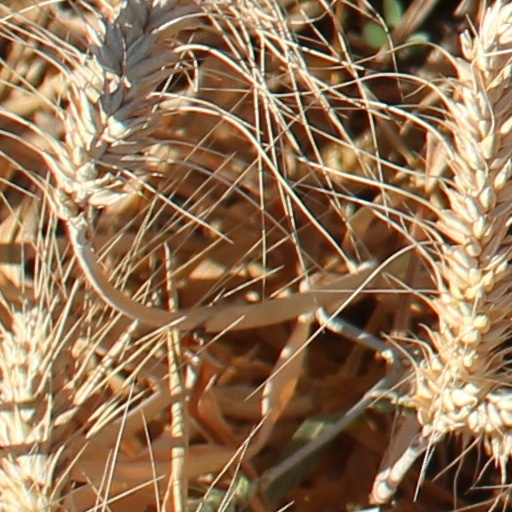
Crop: wheat